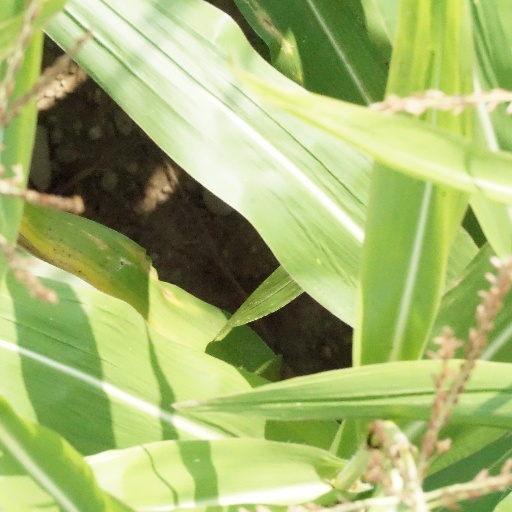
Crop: maize; corn